Dhanam (1991 film)

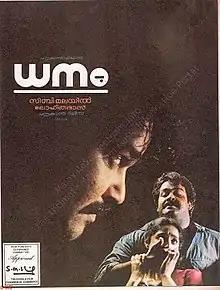

Dhanam is a Malayalam language action thriller film released in 1991. Directed by Sibi Malayil, this film had a strong casting line including Mohanlal, Murali, Thilakan, Nedumudi Venu, Charmila, Zeenath and Kaviyoor Ponnamma. The script was done by A. K. Lohithadas. The film features a musical score by Johnson and songs by Raveendran.